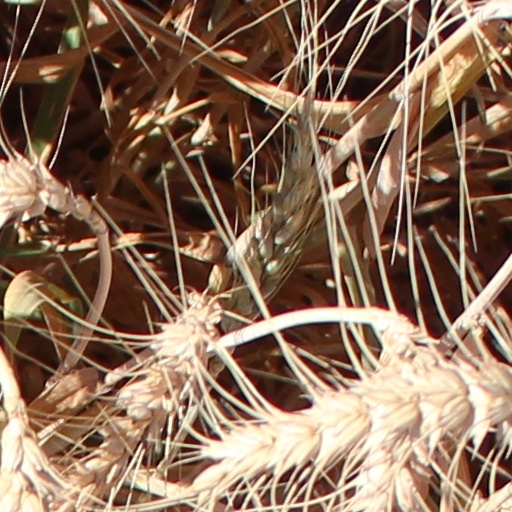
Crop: wheat